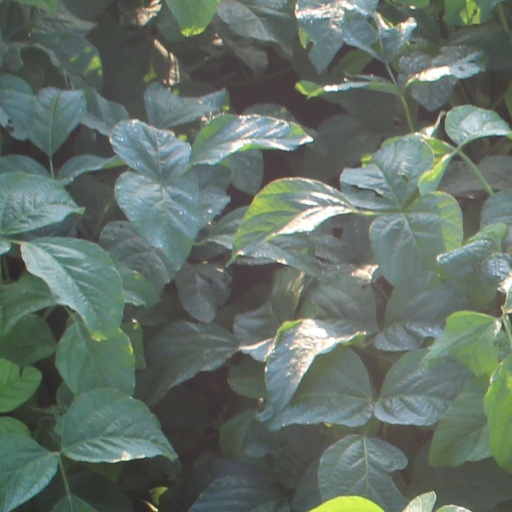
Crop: soybean